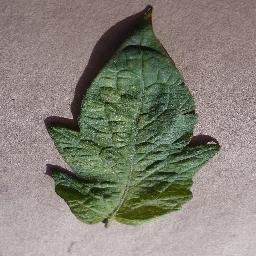
Label: Tomato___Spider_mites Two-spotted_spider_mite